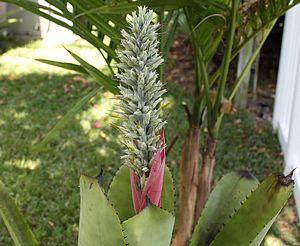
Aechmea kuntzeana est une espèce de plantes de la famille des Bromeliaceae, endémique de Bolivie